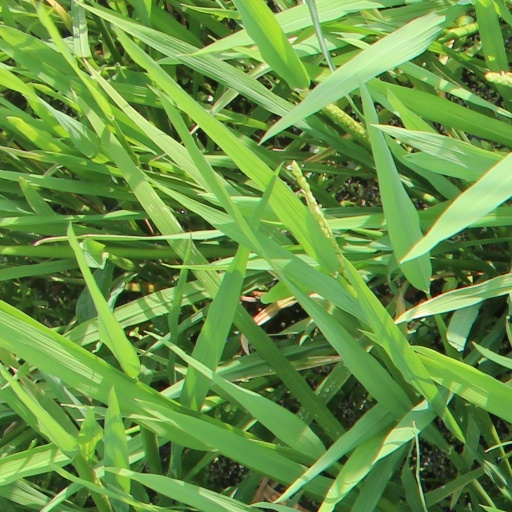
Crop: rice